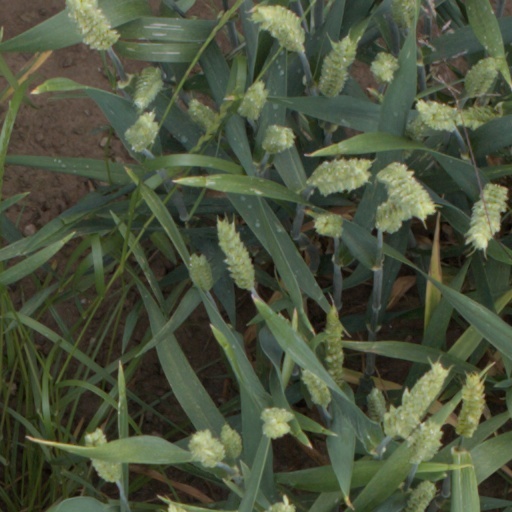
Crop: wheat